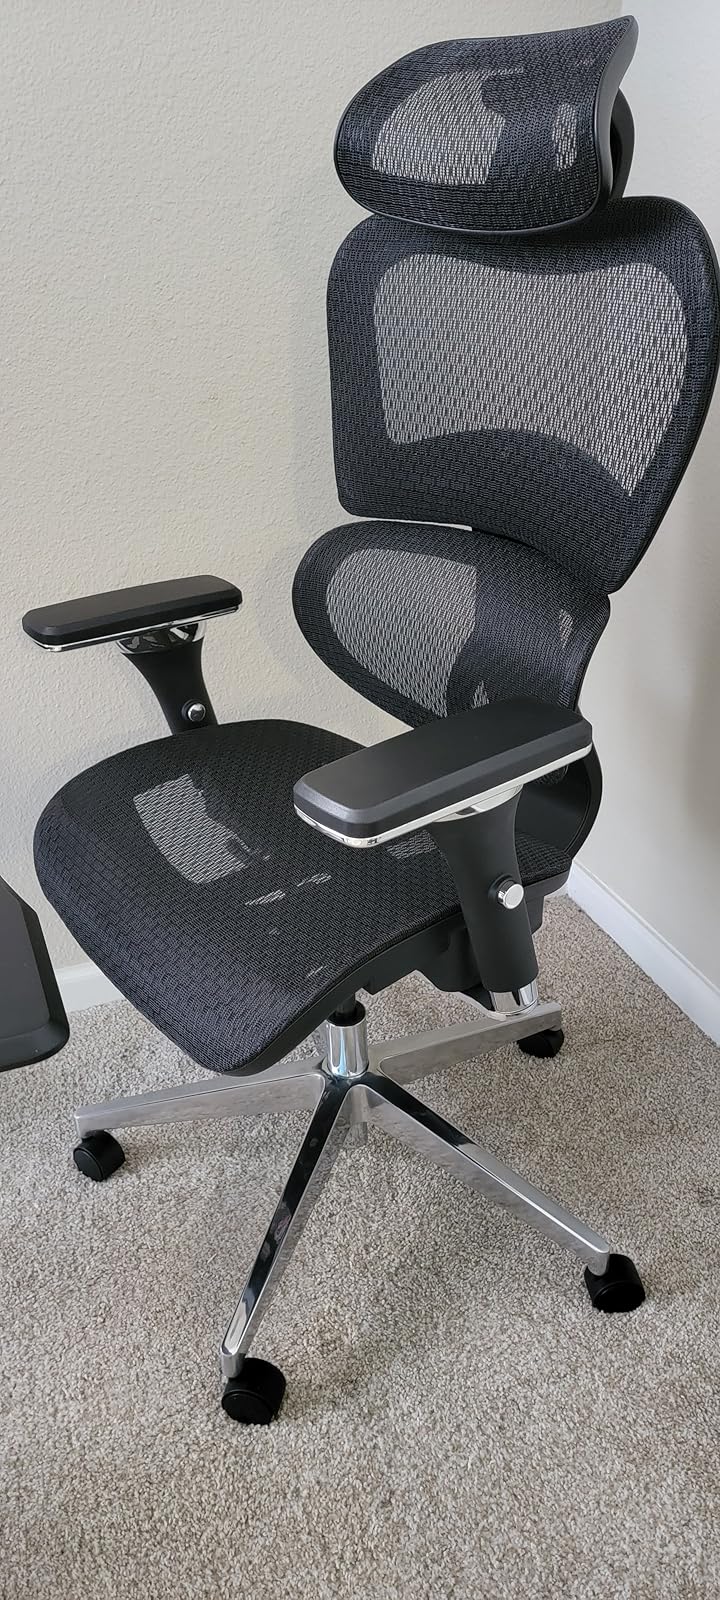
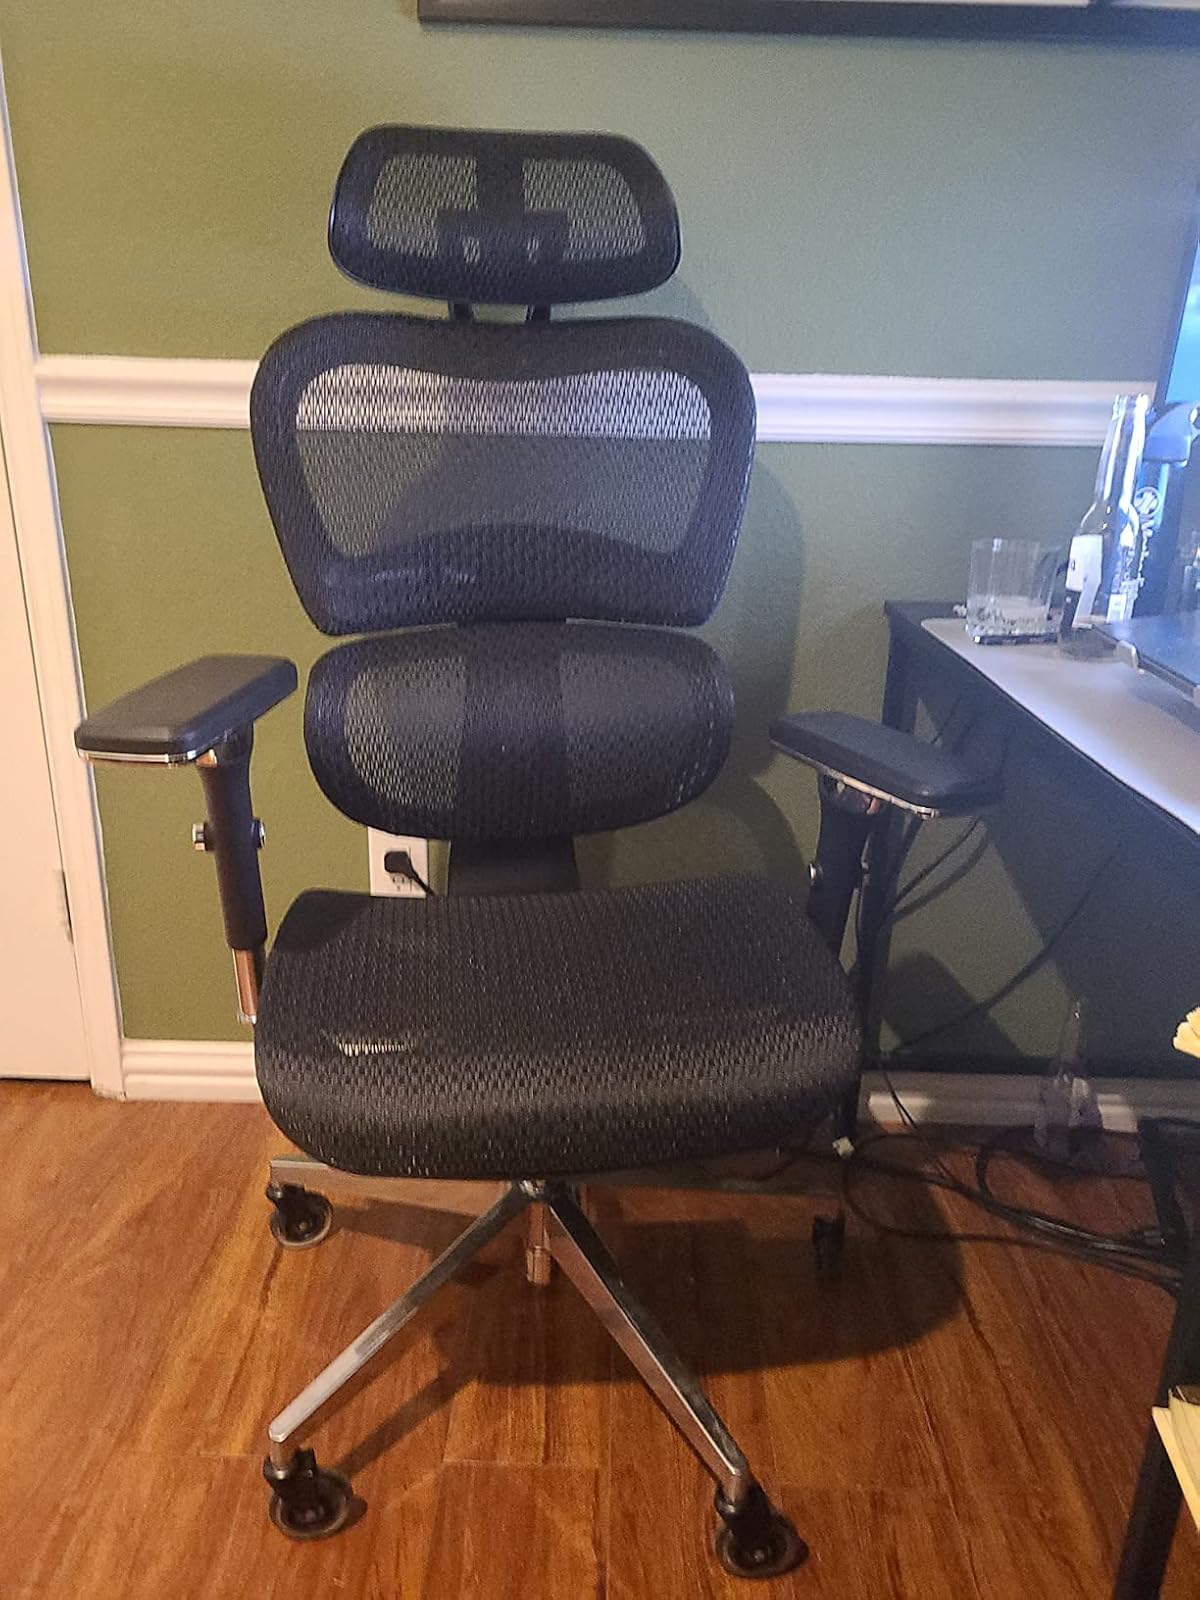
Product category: items_chair
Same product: yes